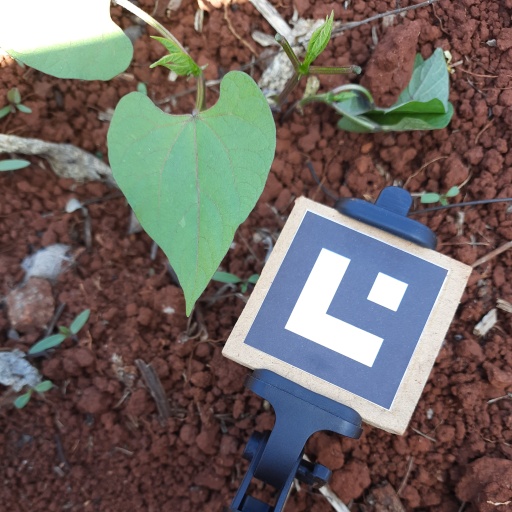
Observations: flat surface, no eating holes, under shade